Air medical services

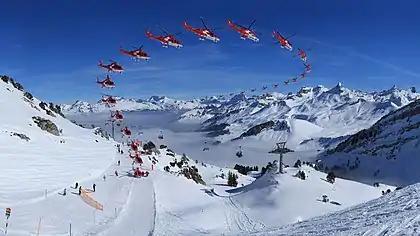
Sequence image of mountain take-off by an Agusta A109 SP Grand "Da Vinci" helicopter from Rega air rescue service

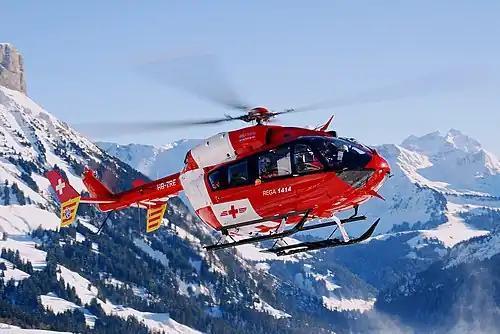
A Eurocopter EC 145 of Switzerland's Rega air rescue service

Air medical services are the use of aircraft, including both fixed-wing aircraft and helicopters to provide various kinds of urgent medical care, especially prehospital, emergency and critical care to patients during aeromedical evacuation and rescue operations.